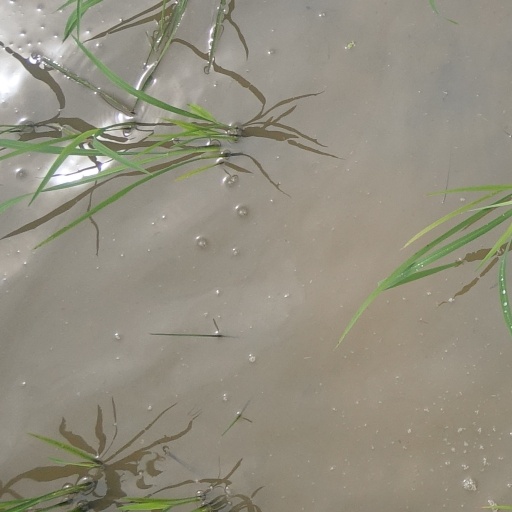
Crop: rice